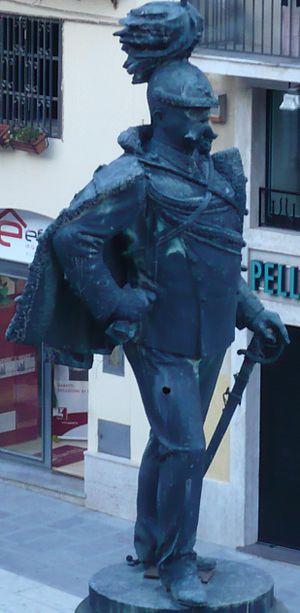
Humbert Iᵉʳ, né le 14 mars 1844 et mort le 29 juillet 1900, de la maison de Savoie, est roi d'Italie du 9 janvier 1878 jusqu'à son assassinat. Il est le fils de Victor-Emmanuel II et d'Adélaïde de Habsbourg-Lorraine.